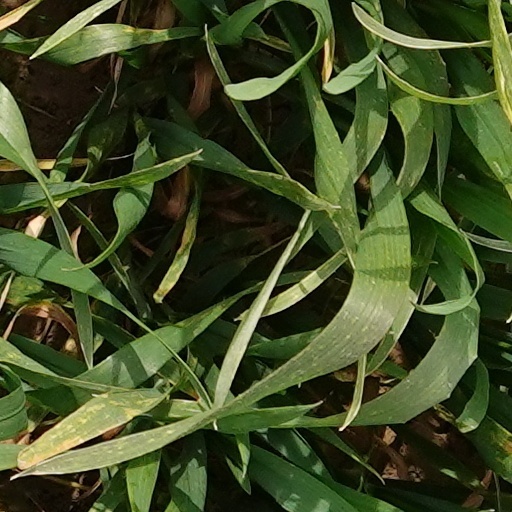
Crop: wheat